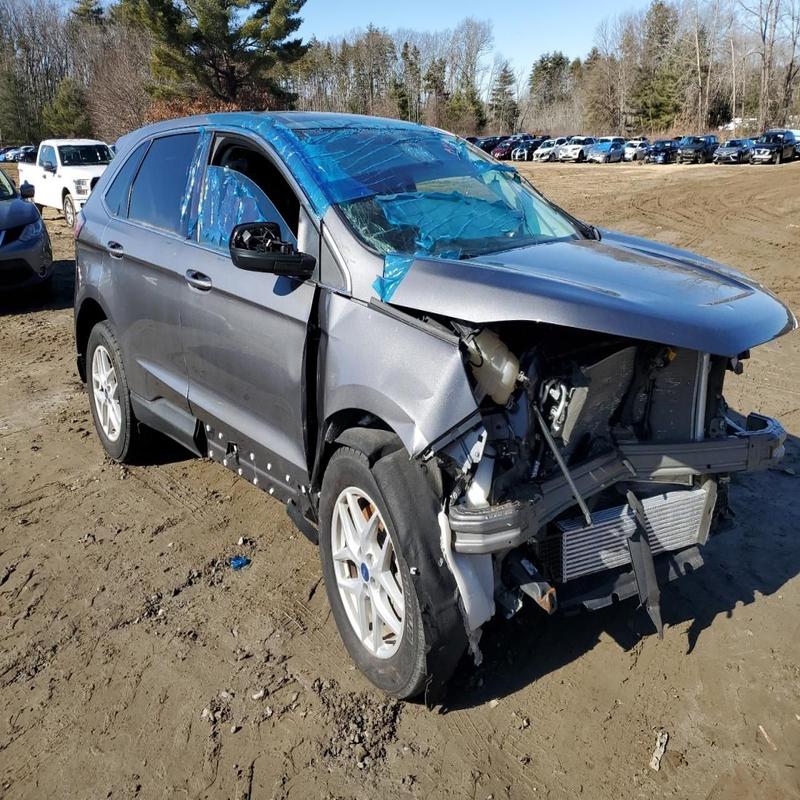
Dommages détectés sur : pare-choc avant, feu avant droit, feu avant gauche, aile avant gauche, porte avant gauche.
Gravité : majeur